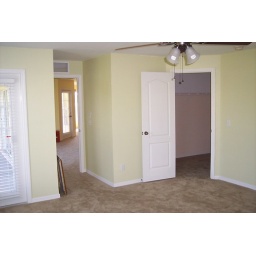
Huge walk in closet off master bedroom with door to porch on left with new leveler blinds.